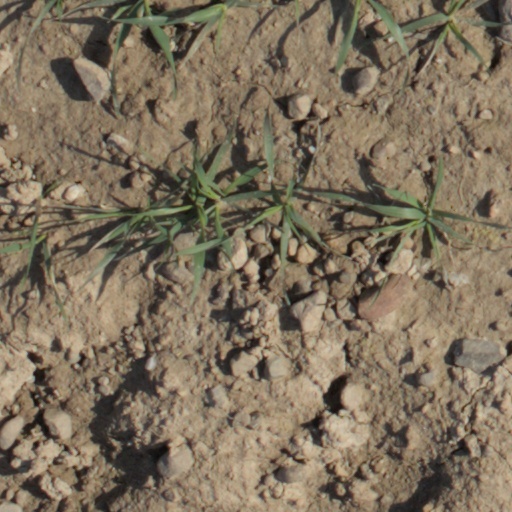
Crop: wheat